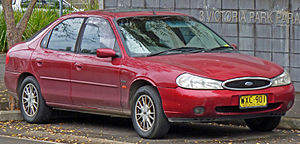
Ford Mondeo / Modelhistorie / De enkelte generationer
Ford Mondeo er en personbilsmodel fra den tyske afdeling af bilfabrikanten Ford Motor Company, som siden starten af 1993 har været fremstillet i fire forskellige generationer på deres fabrik i Genk i den østlige del af Limburg-provinsen i Belgien. Nævnte fabrik har siden 2006 også produceret MPV'en Ford Galaxy, som tidligere blev bygget i samarbejde med Volkswagen, og dennes søstermodel S-MAX. Siden fabrikkens lukning i sommeren 2014 er modellen blevet fremstillet i Almussafes ved Valencia i Spanien.